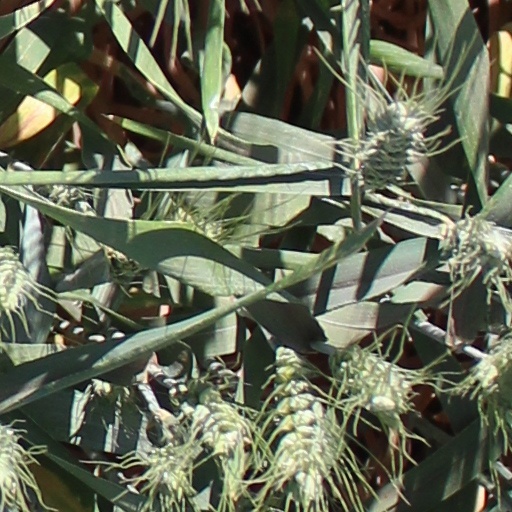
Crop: wheat